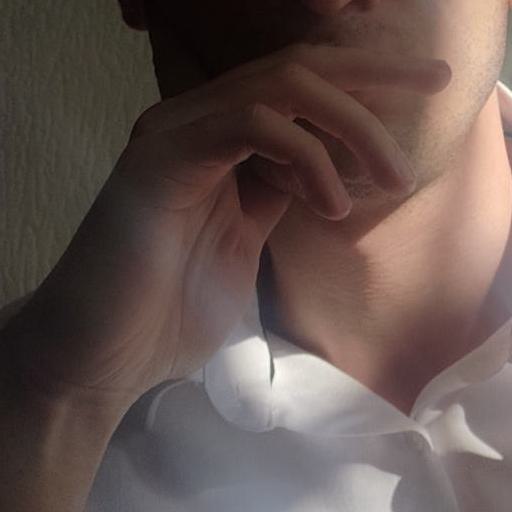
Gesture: no_gesture